Thelma Golden

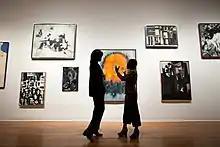
First Lady Michelle Obama and Thelma Golden during a tour of the Studio Museum in Harlem, 2011

In 2009, she presented "How Art Gives Shape to Cultural Change" at the TED conference's 25th anniversary gathering. In 2008, she was a member of the advisory team of the Whitney Biennial and in 2007 acted as a juror for the UK Turner Prize. In 2004, Golden curated a retrospective of fashion designer Patrick Kelly at the Brooklyn Museum. She then co-curated the traveling exhibition "Glenn Ligon: Some Changes" in 2005.